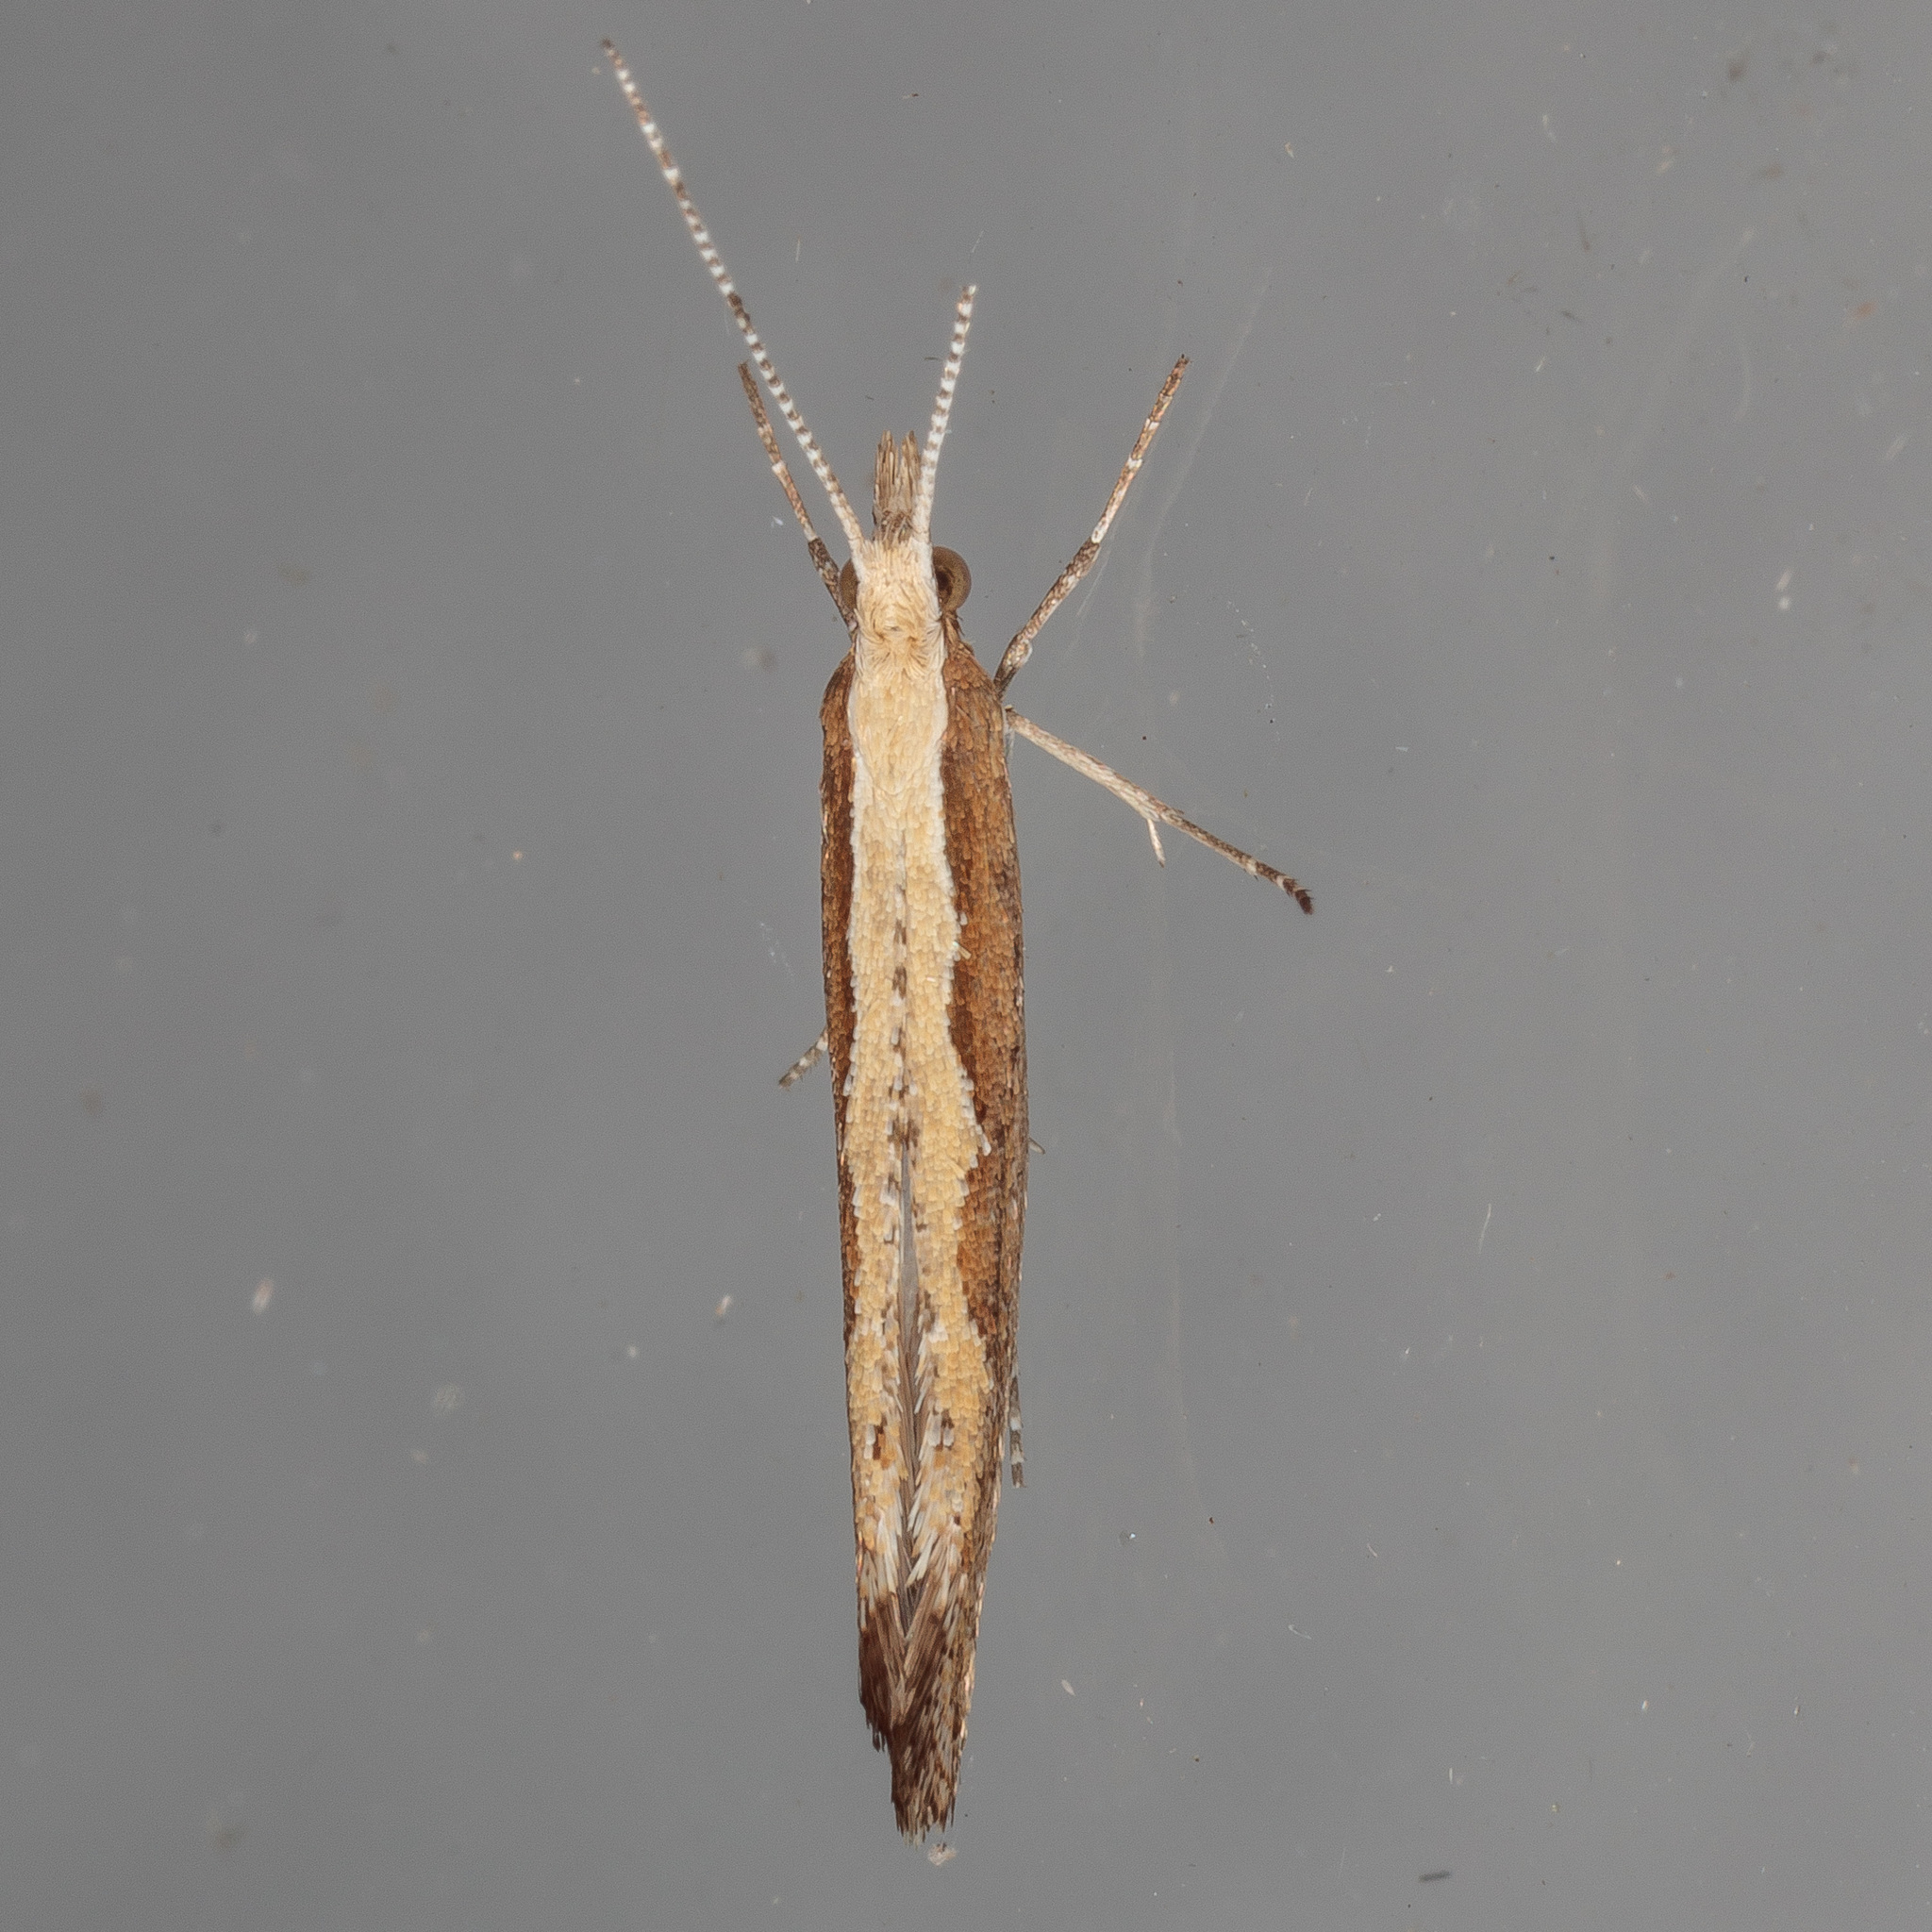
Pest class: diamondback_moth